Love Is a Crazy Thing

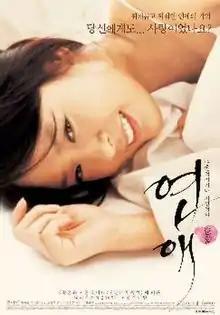

Love is a Crazy Thing is a 2005 South Korean film. Mismarketed as a romantic comedy, the film follows the journey of a downtrodden woman with an incompetent husband, two young sons and a load of debt into the world of Korean "norebangs".